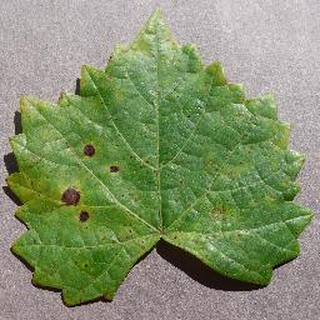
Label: grape_black_rot